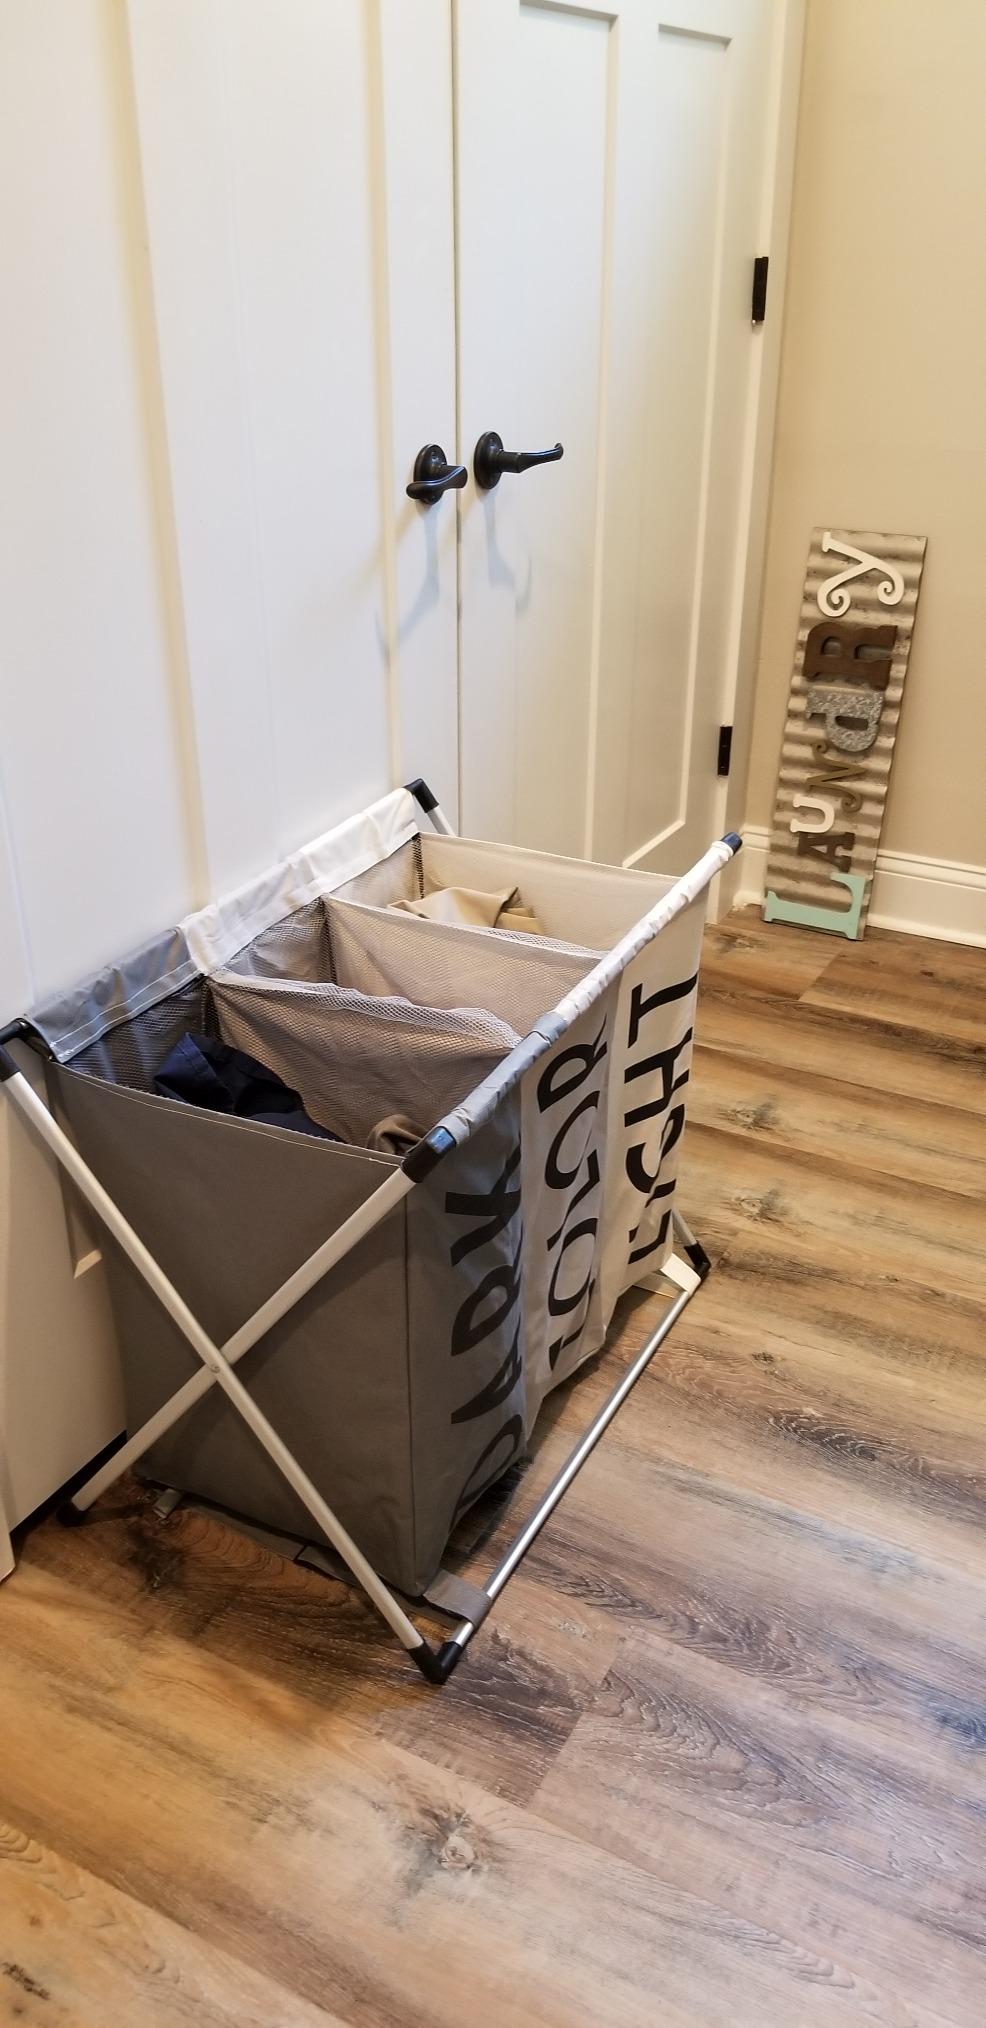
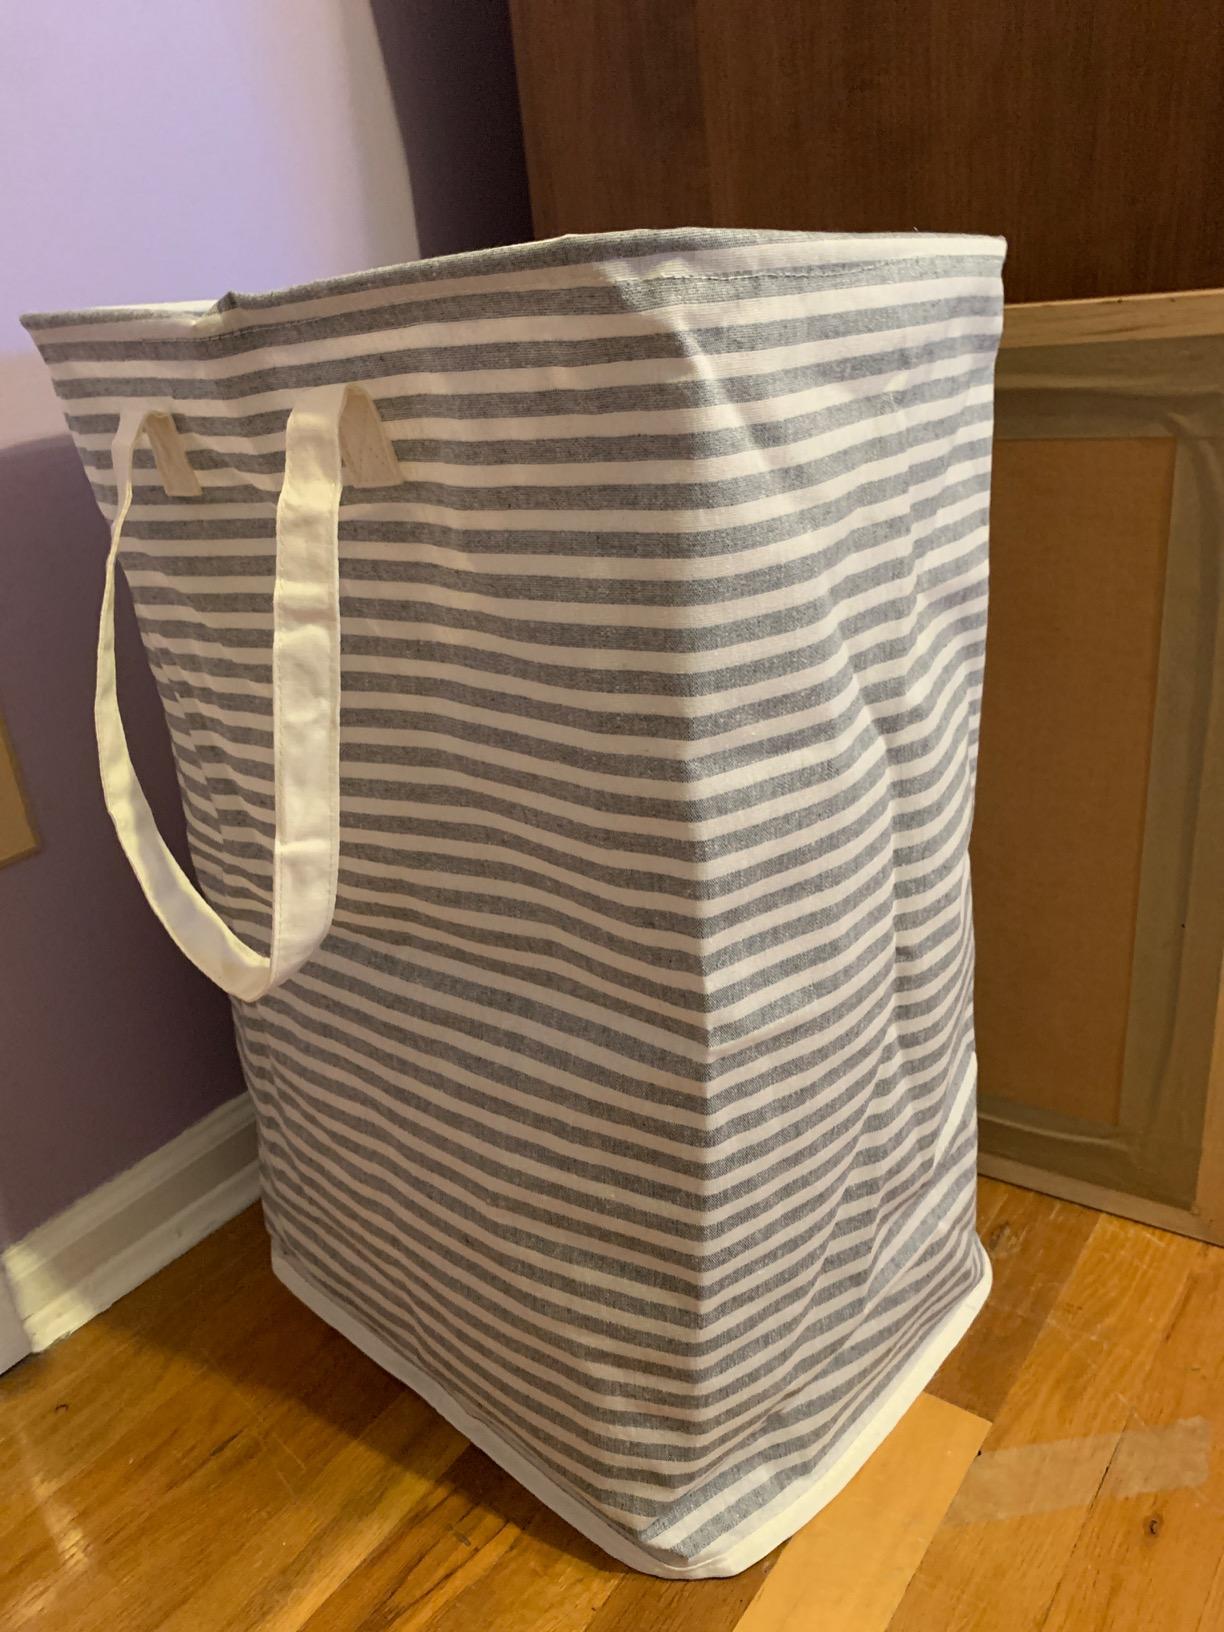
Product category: items_hamper
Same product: no